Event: Nepal Earthquake
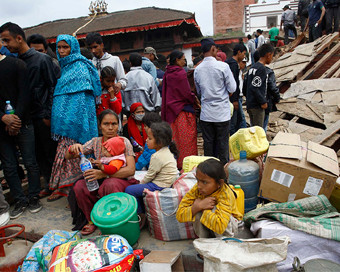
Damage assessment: no_damage